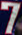
Number: 7